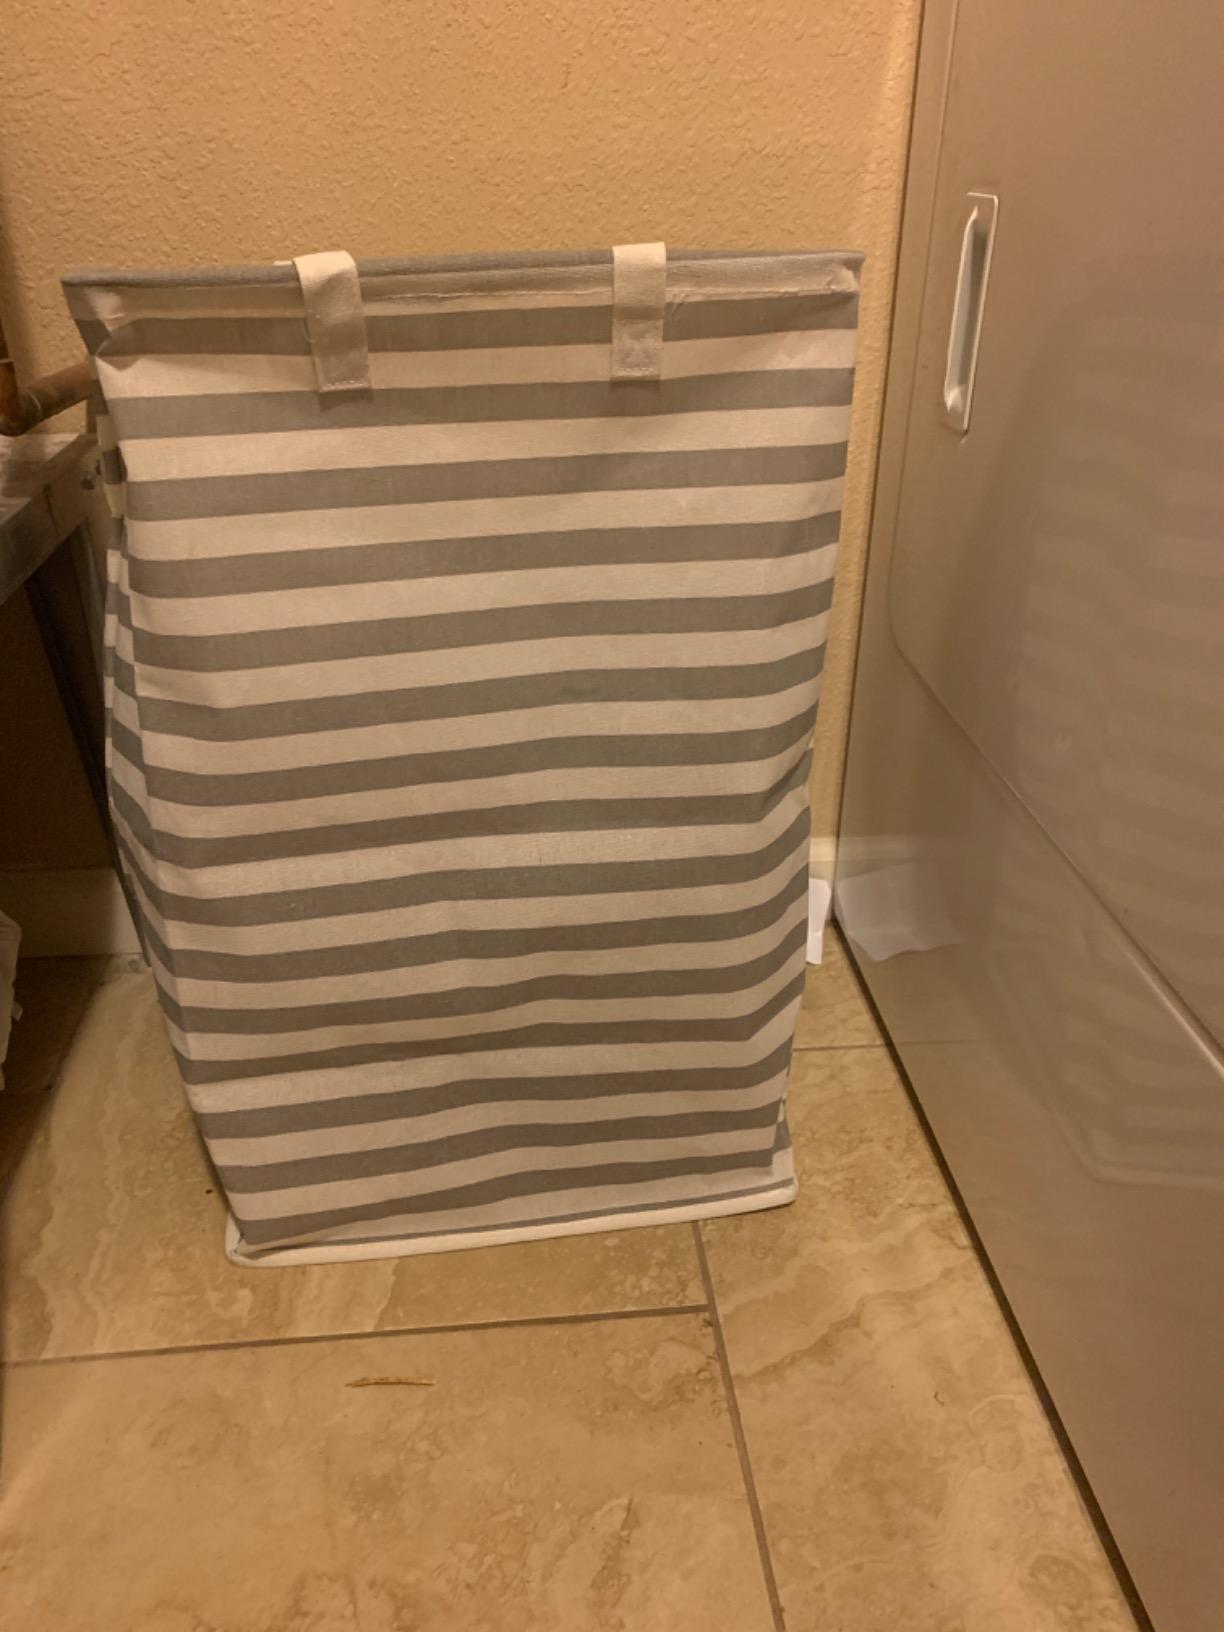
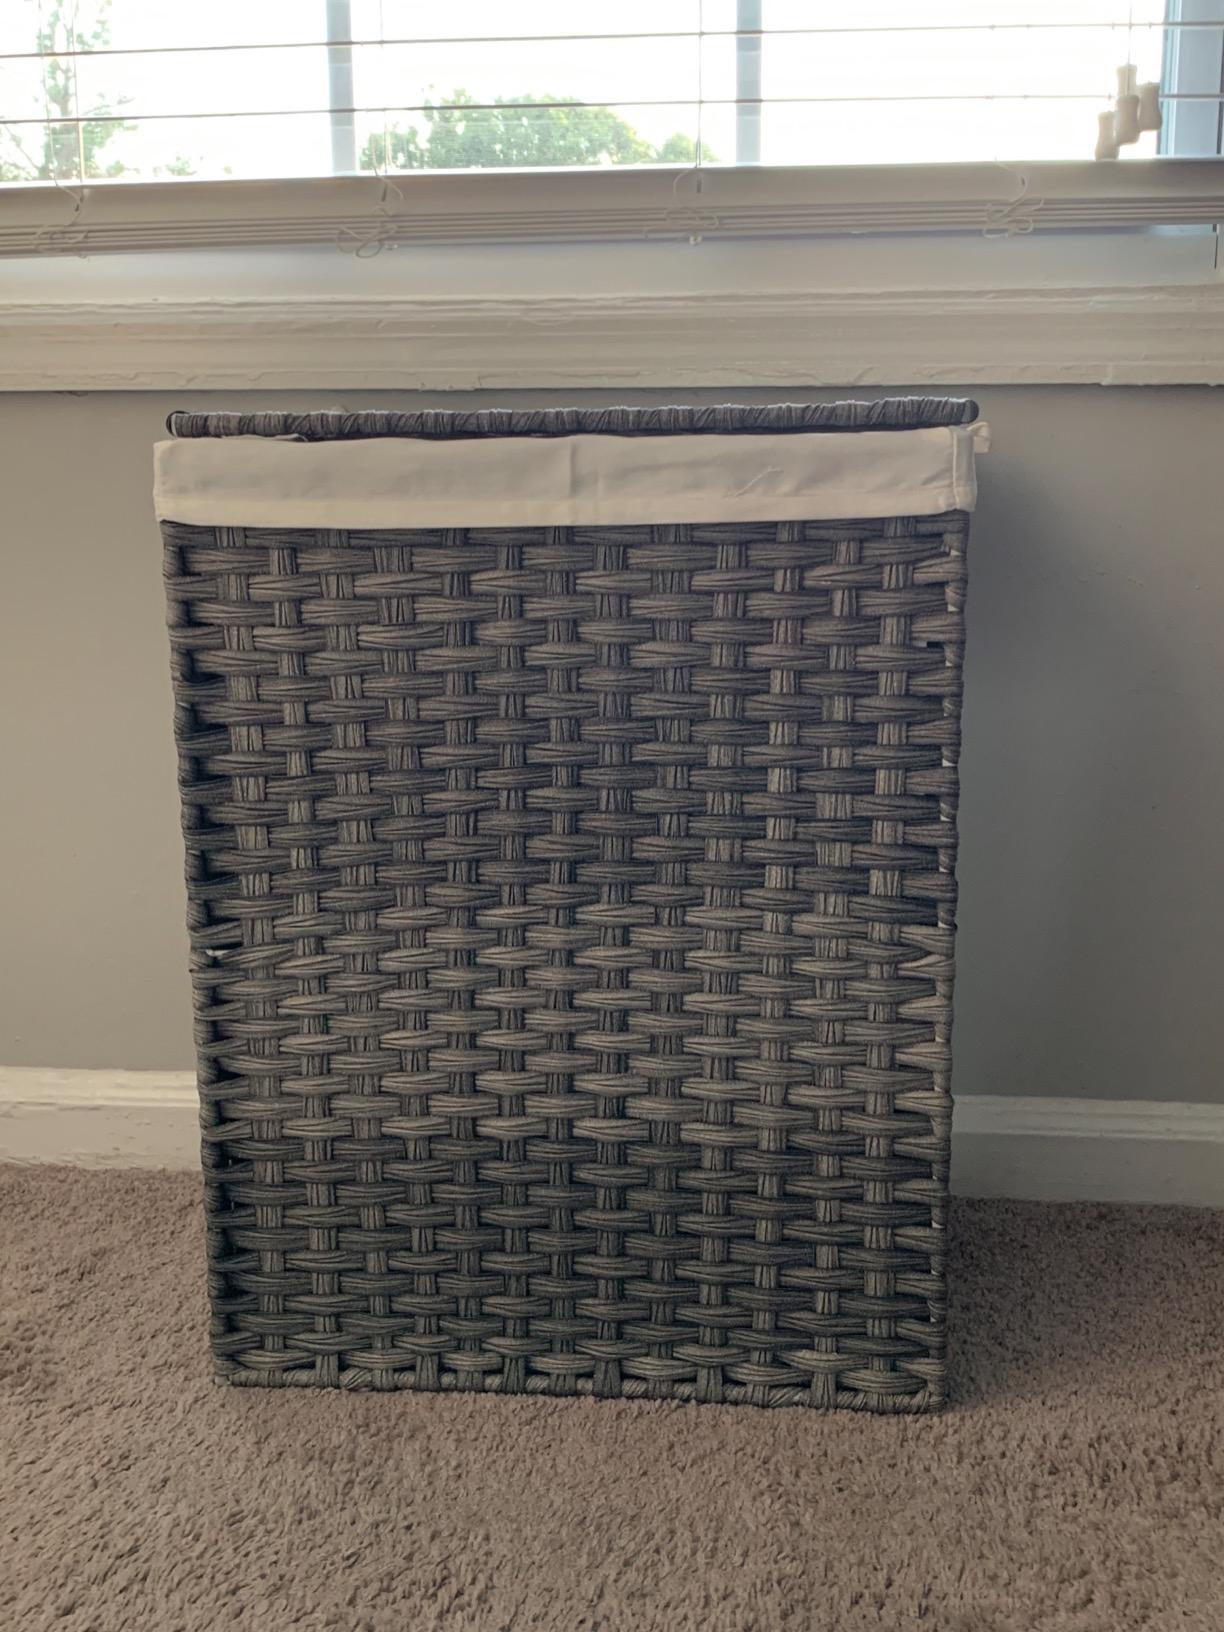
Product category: items_hamper
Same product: no